Norwood Russell Hanson

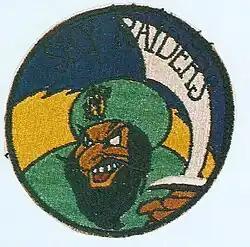
Hanson designed the VMF-452 logo

Hanson was born in 1924 in West New York, New Jersey. He studied trumpet with the legendary William Vacchiano and played at Carnegie Hall, but his musical career was interrupted by World War II. He enlisted in the United States Coast Guard, later transferring to the United States Marine Corps, where he trained as a fighter pilot, developing a reputation as a 'hot pilot' (famously looping the Golden Gate Bridge). He served on the ill-fated USS "Franklin" in the VMF-452 "Skyraiders" Squadron, for which he designed the unit's logo. When the "Franklin" was bombed and nearly destroyed on 19 March 1945, his Corsair was described as 'the last plane off Big Ben.'